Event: Nepal Earthquake
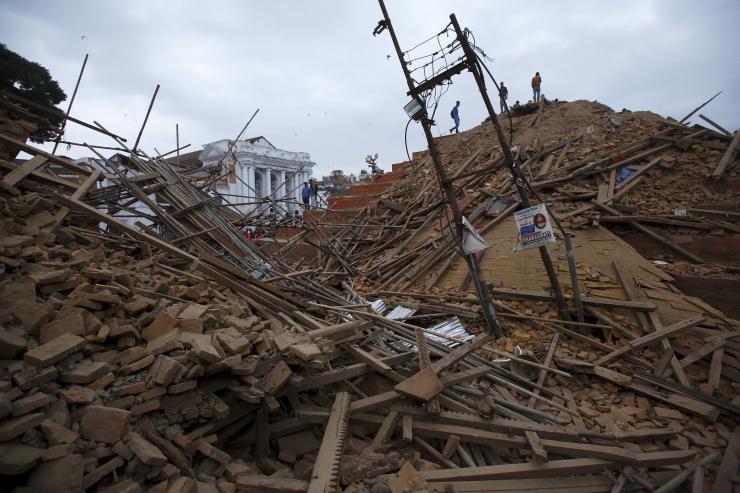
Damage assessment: damage